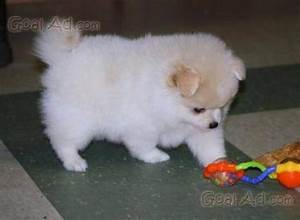
Label: dog